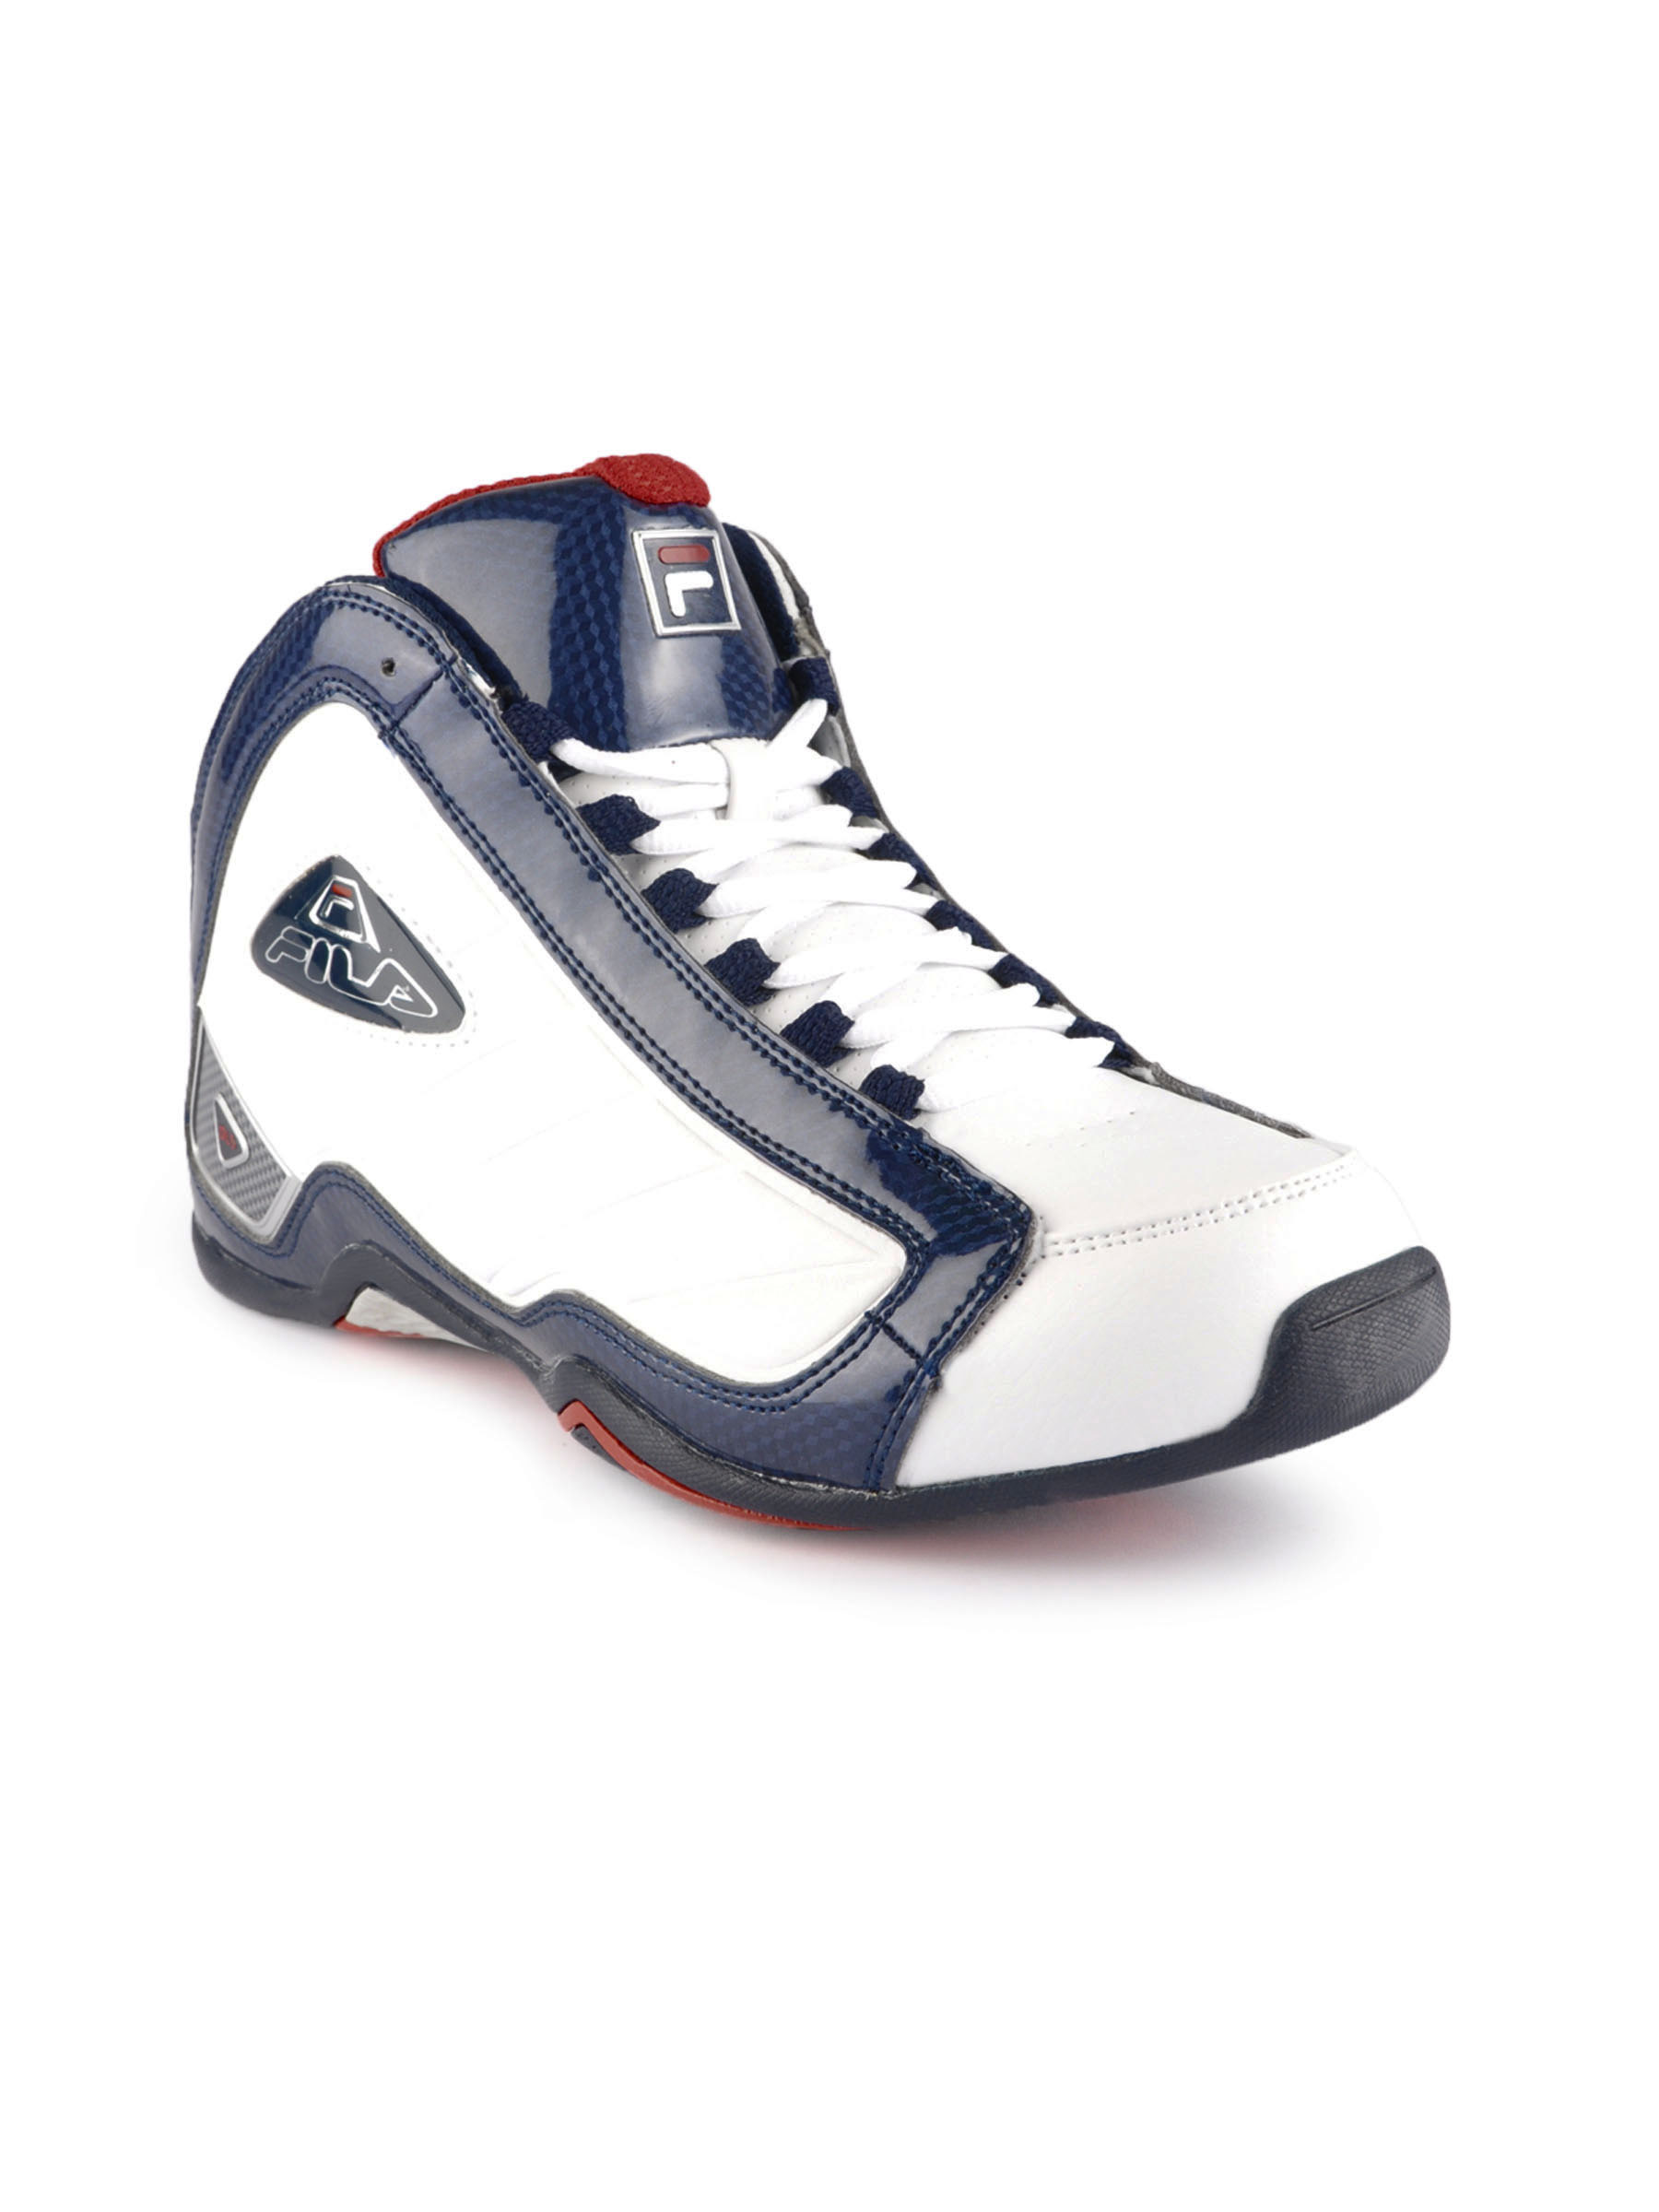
Fila Men Dls 96 White Sports Shoes
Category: Footwear / Shoes / Sports Shoes
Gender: Men
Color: White
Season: Fall 2011
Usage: Sports